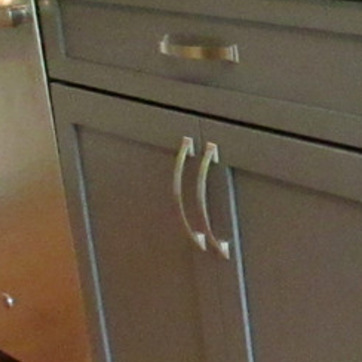
Material: metal